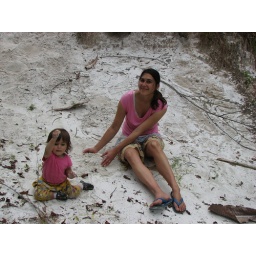
Playing in the white sand (trees grow here!)